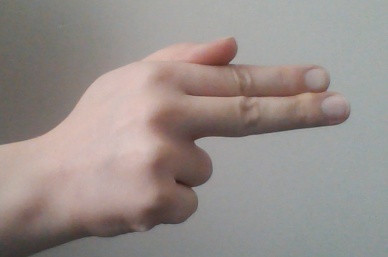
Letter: ghain